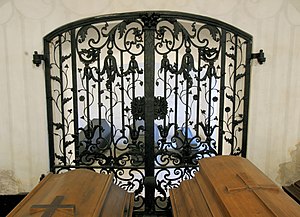
Amalie Margrethe Christiane Caroline Lerche
Amalie Margrethe Christiane Caroline grevinde Lerche, født rigsgrevinde af Leiningen-Westerburg var en dansk-tysk adelsdame.